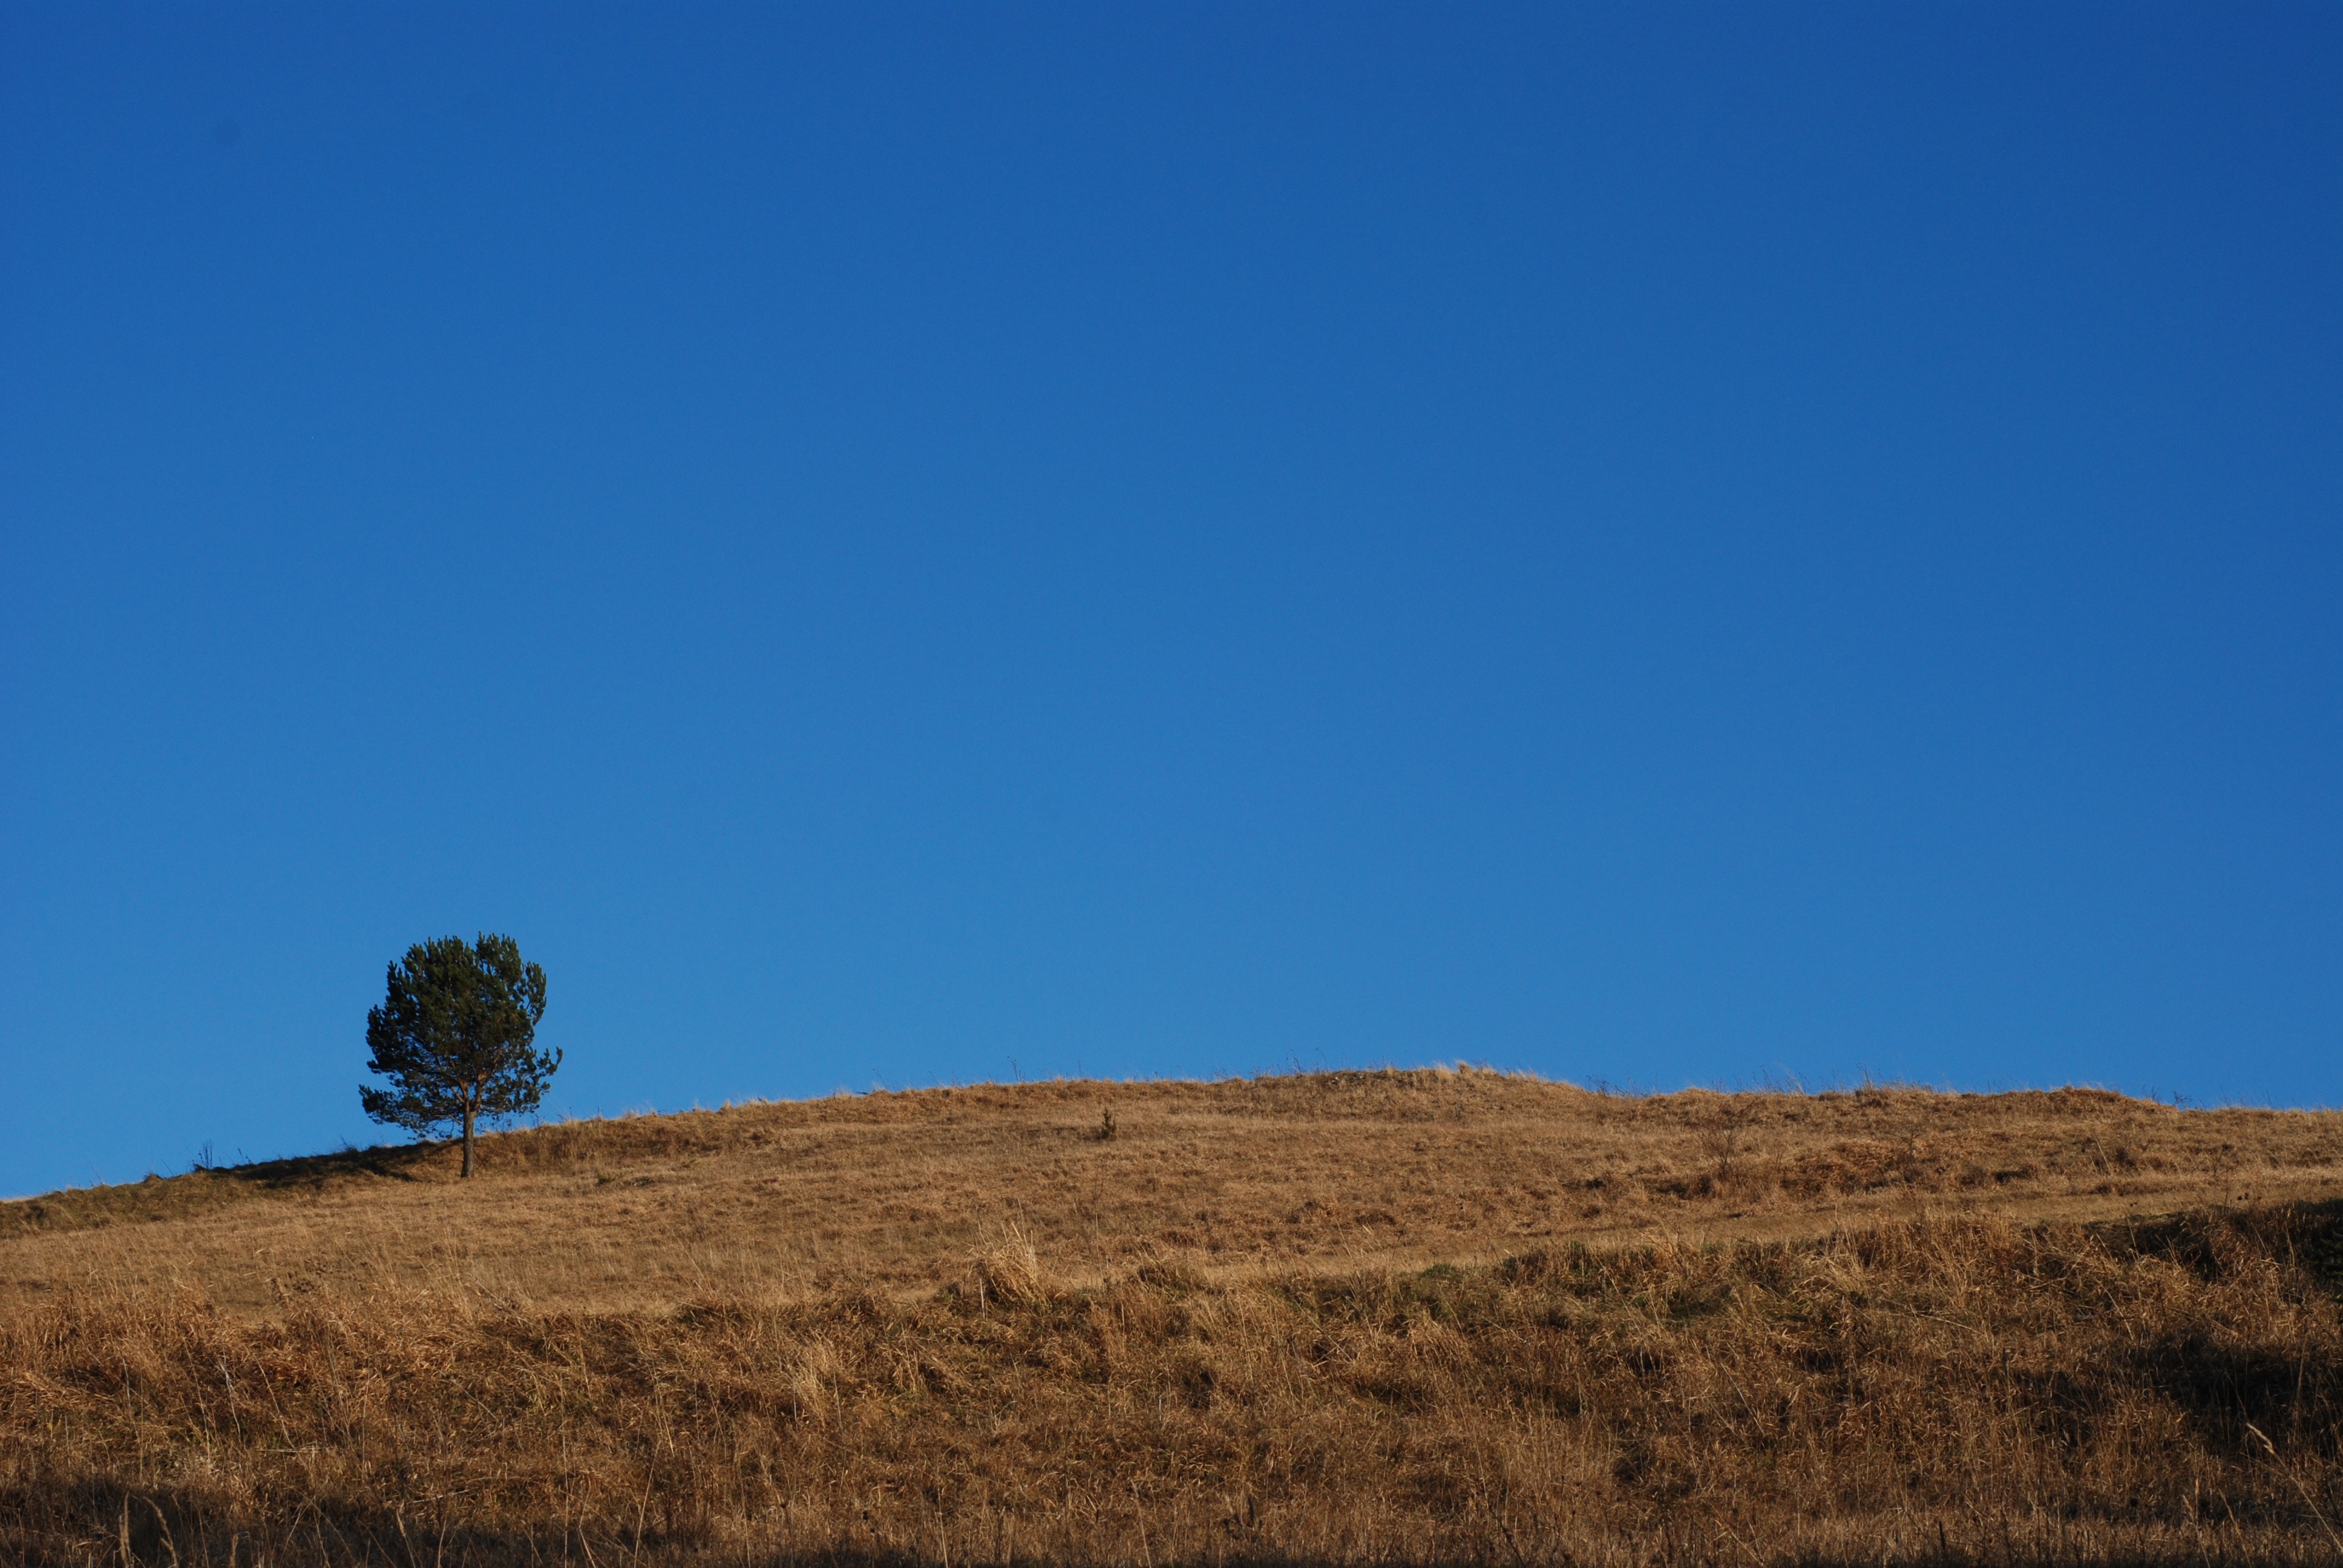
landscape, tree, nature, outdoor, horizon, wilderness, mountain, cloud, sky, prairie, hill, desert, summer, soil, ridge, plain, grassland, badlands, plateau, ecosystem, butte, steppe, landform, natural environment, geographical feature, mountainous landforms